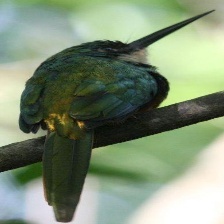
Species: GREAT JACAMAR
Scientific name: JACAMEROPS AUREUS